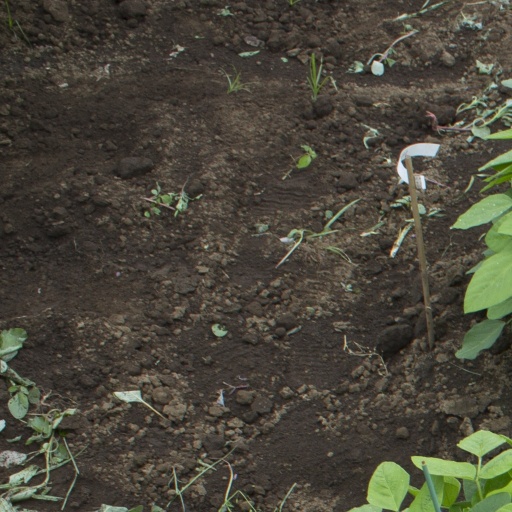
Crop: soybean